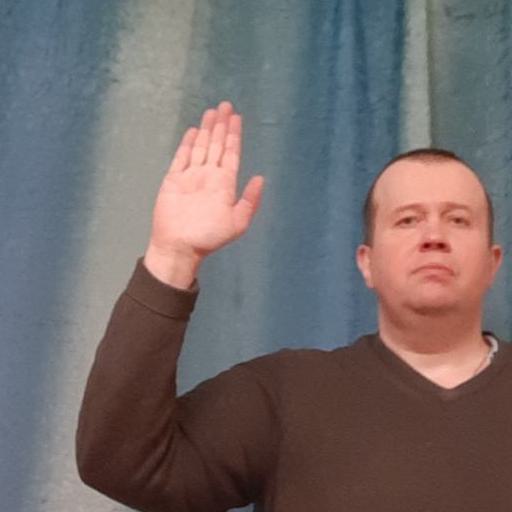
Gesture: stop